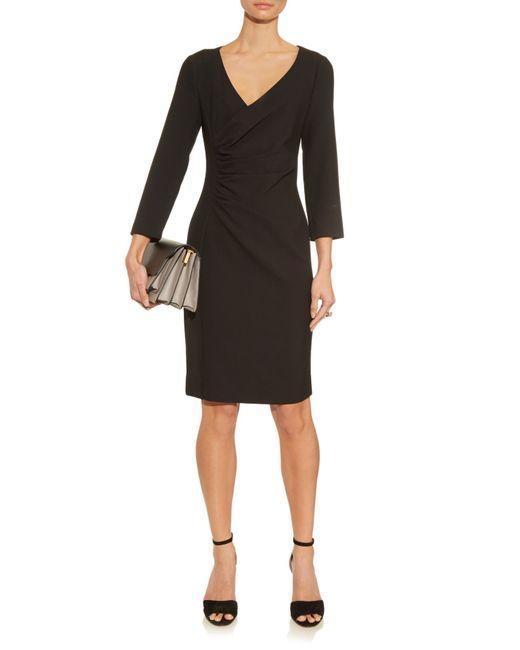
schwarzes formelles Büro-Midikleid, Vneck